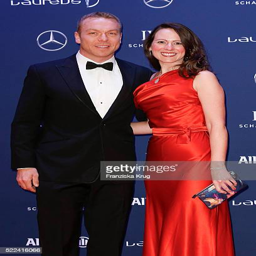
olympic athlete and his wife attend awards